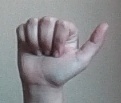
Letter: dhad